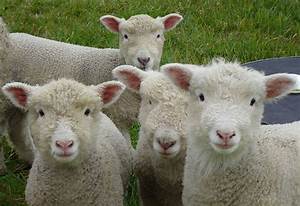
Label: pecora